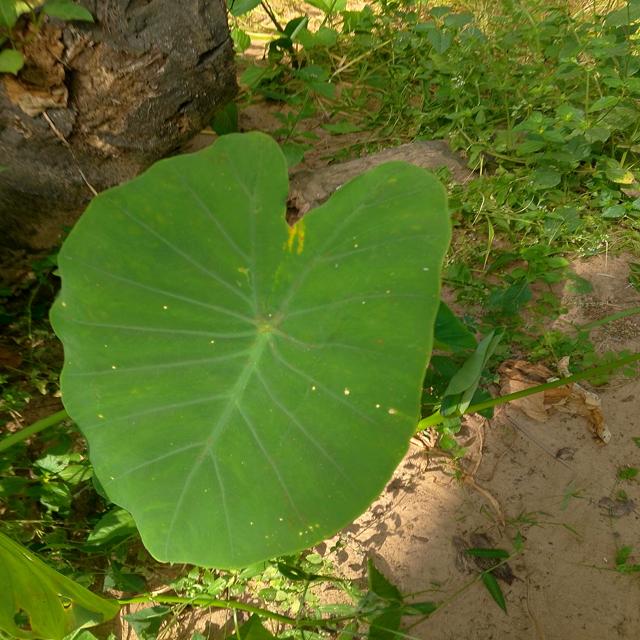
Label: Early_Blight